Miss Russia 2010

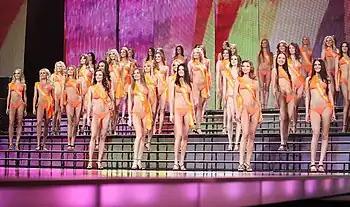
The final ceremony of the contest "Miss Russia 2010"

6 March 2010 and hosted the final of Miss Russia 2010. The award ceremony was led presenter Garik Martirosyan and singer Alsou. After the traditional presentation contest on the stage made saxophonist Igor Butman. In addition, this evening for the guests spoke of "Band'Eros", "Mummy Troll", and singer Philip and singer Zhanna Friske. Distinguished guests were Miss World 2008 Ksenia Sukhinova, Miss Russia 2009 Sofia Rudieva and Miss Universe 2009 Stefanía Fernández.